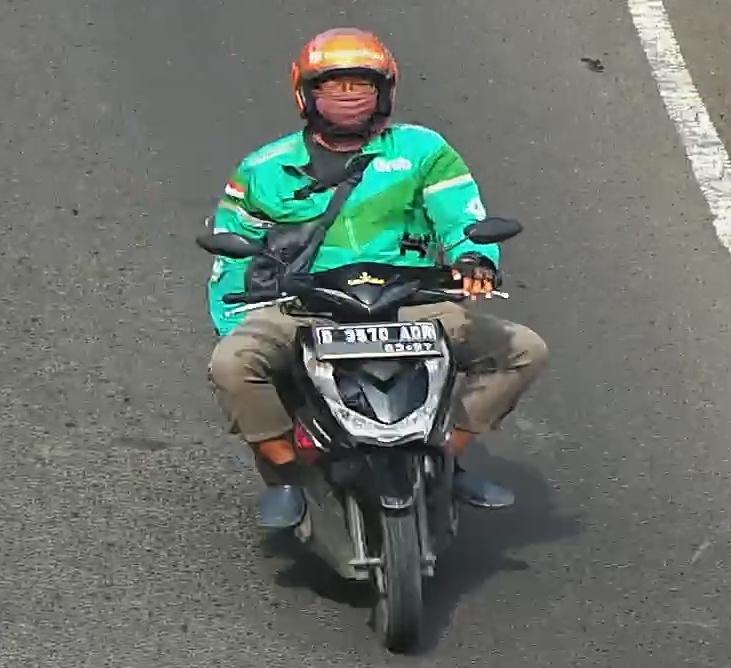
person-with-helmet: 1
person-without-helmet: 0